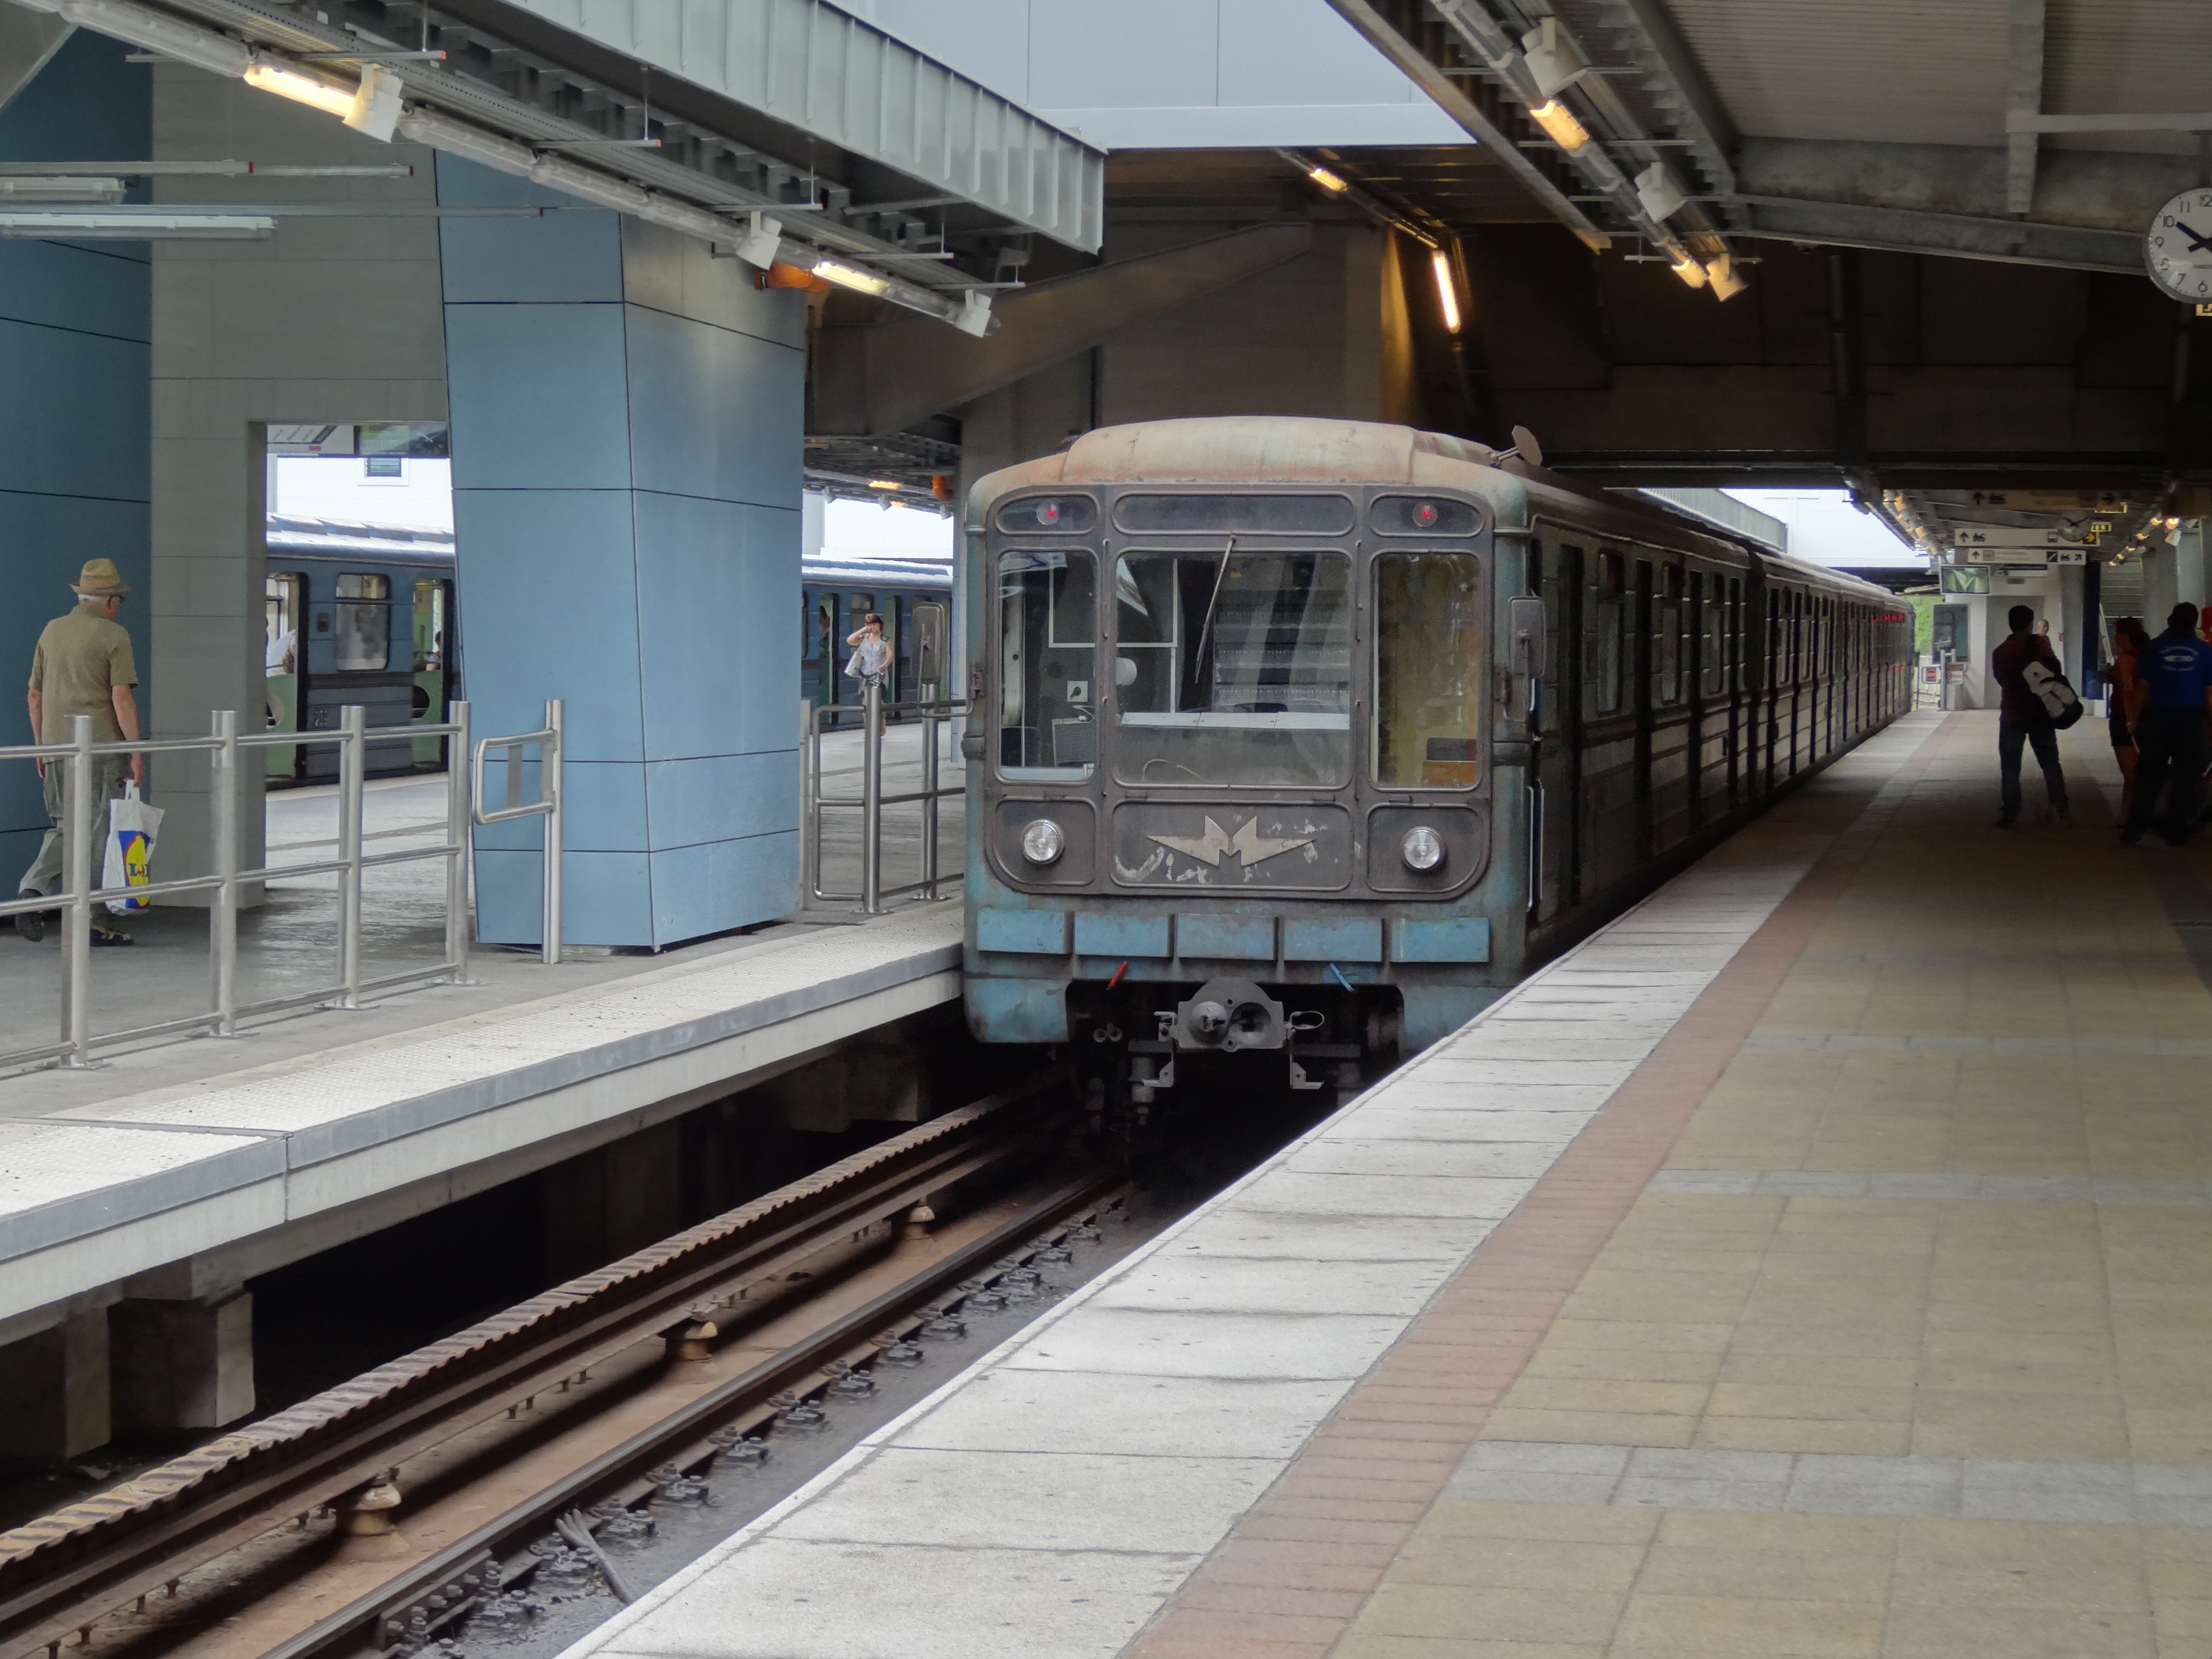
track, train, subway, metro, underground, transportation, transport, vehicle, train station, public transport, metro station, locomotive, budapest, hungary, rail transport, rolling stock, metropolitan area, rapid transit, railroad car, passenger car